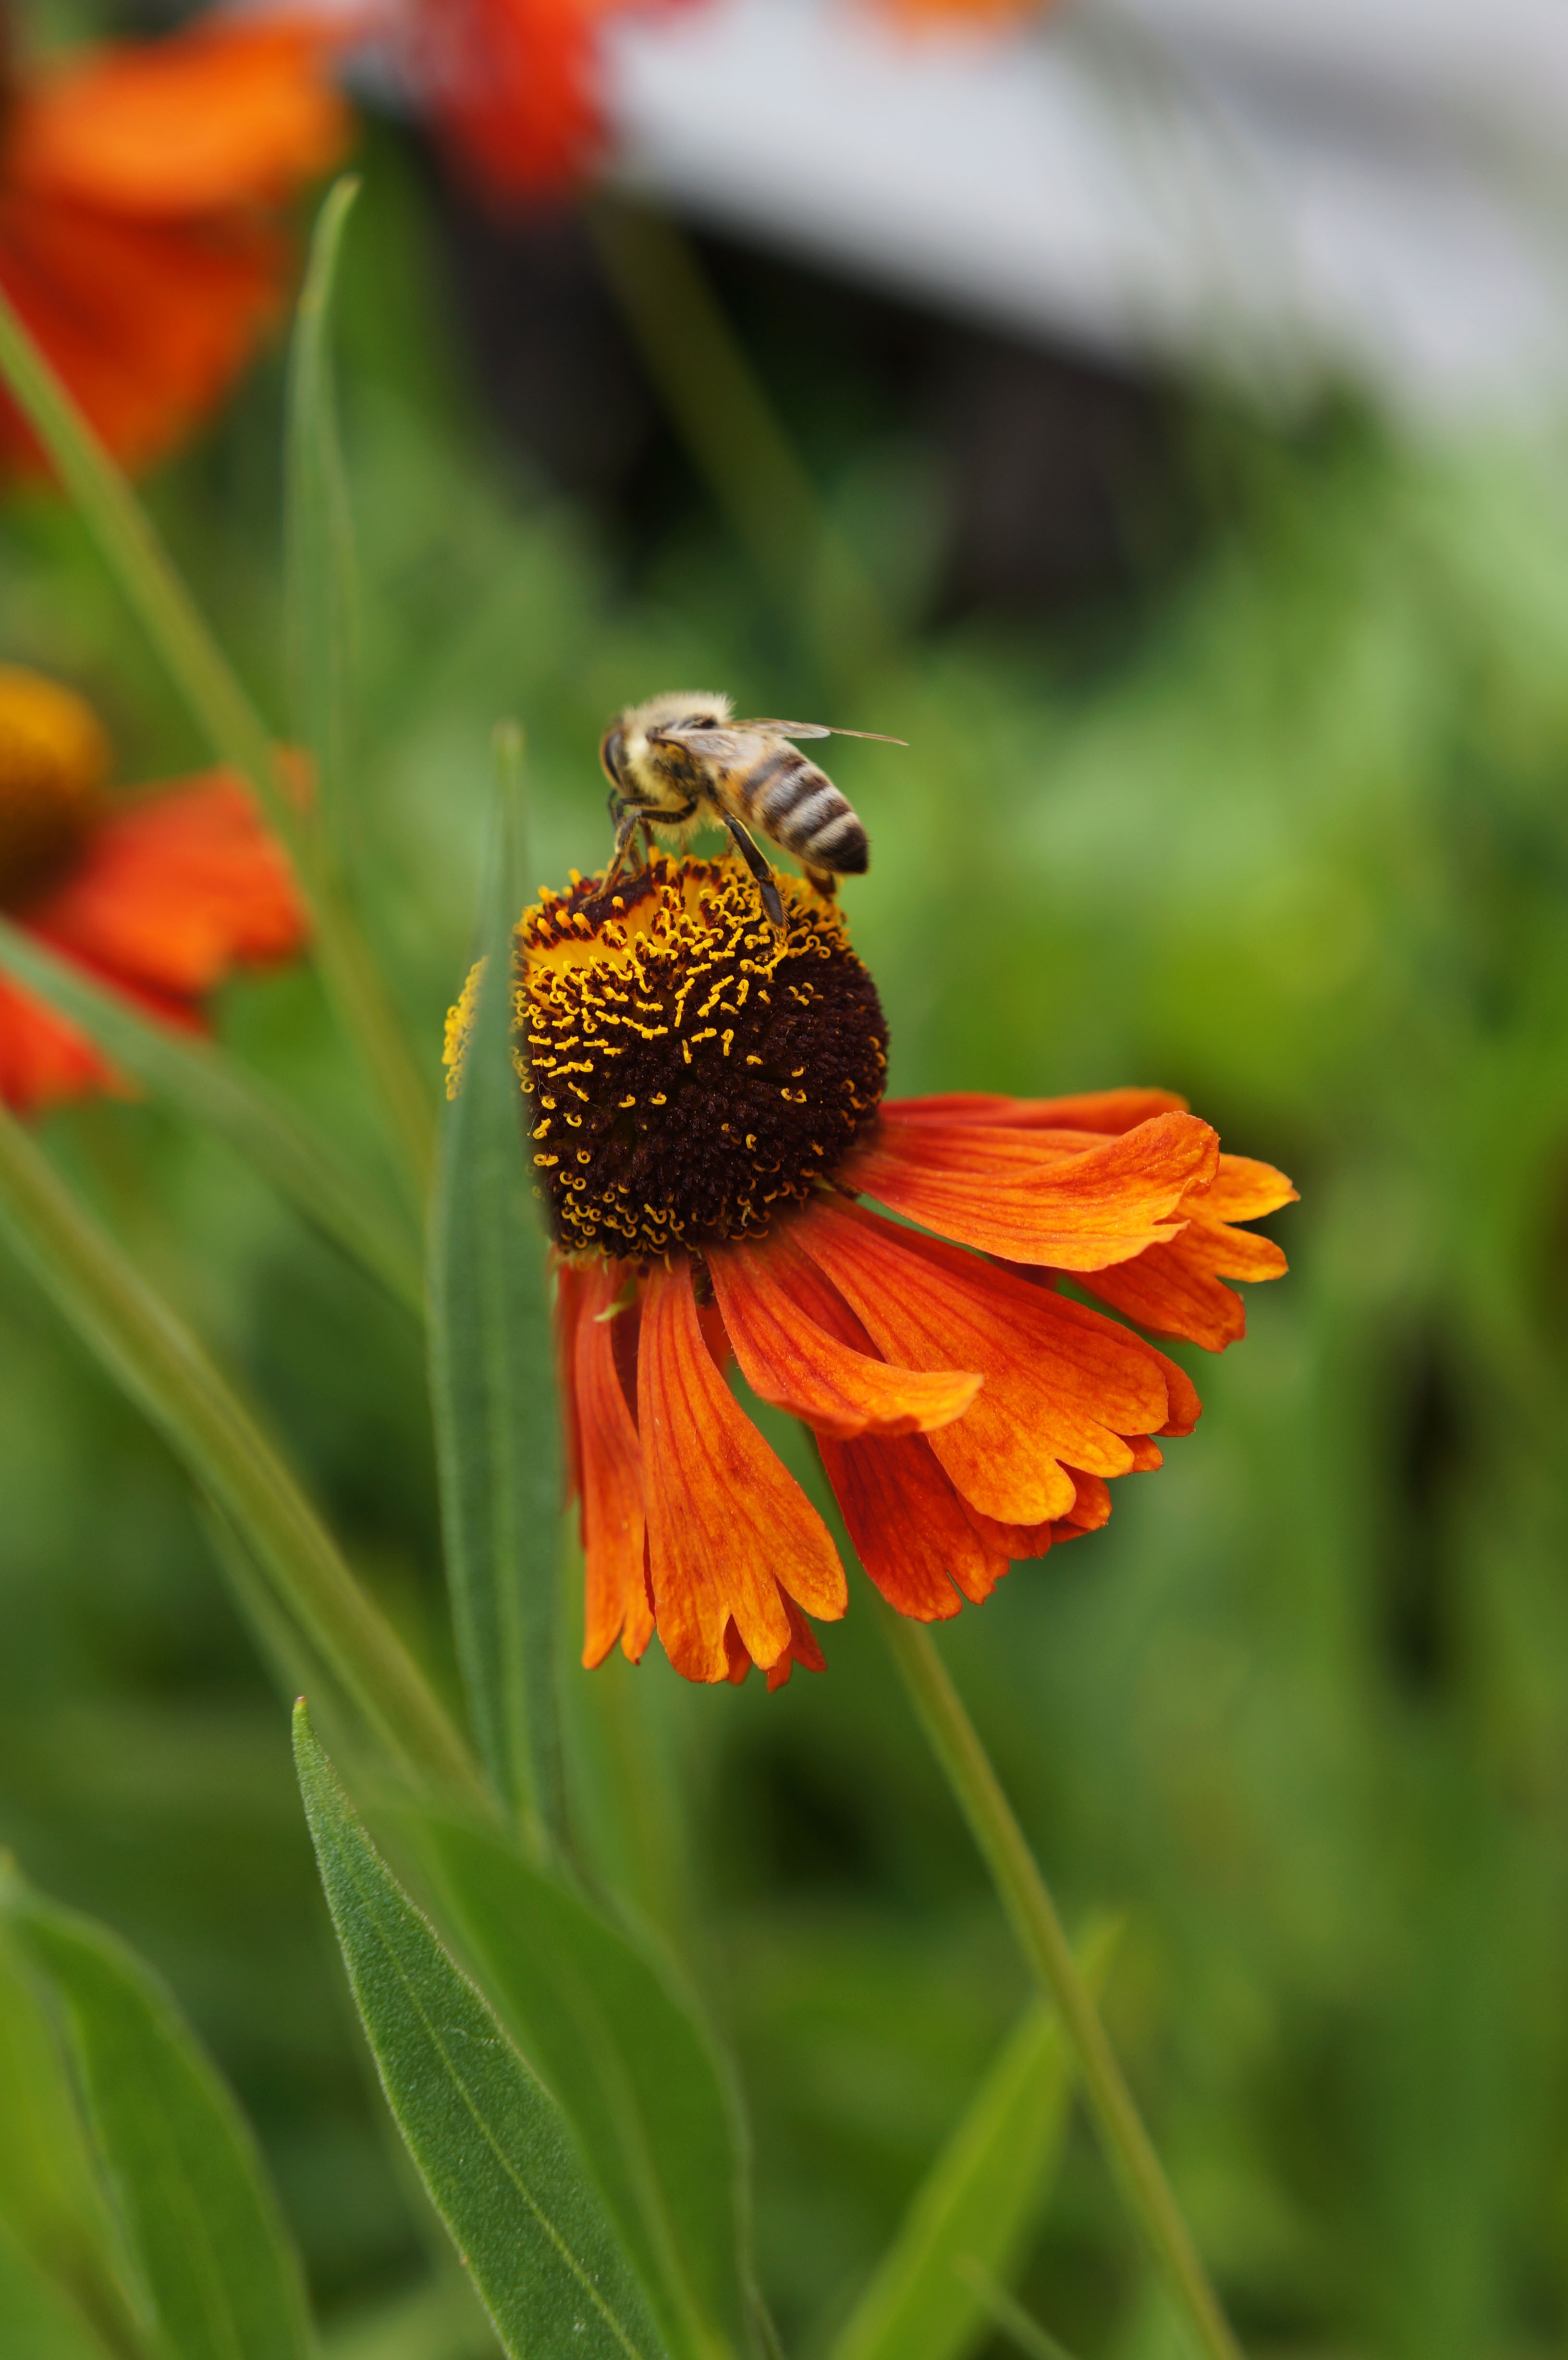
nature, plant, meadow, prairie, flower, insect, botany, butterfly, garden, flora, fauna, invertebrate, wildflower, close up, bee, poland, echinacea, nectar, macro photography, flowering plant, honey bee, pollinator, land plant, moths and butterflies